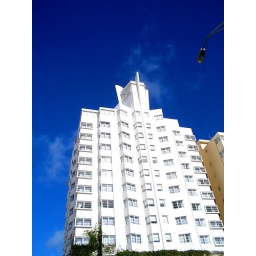
I am imagining the light in the telephone pole as a microscopic light - seemed cute to me at least!